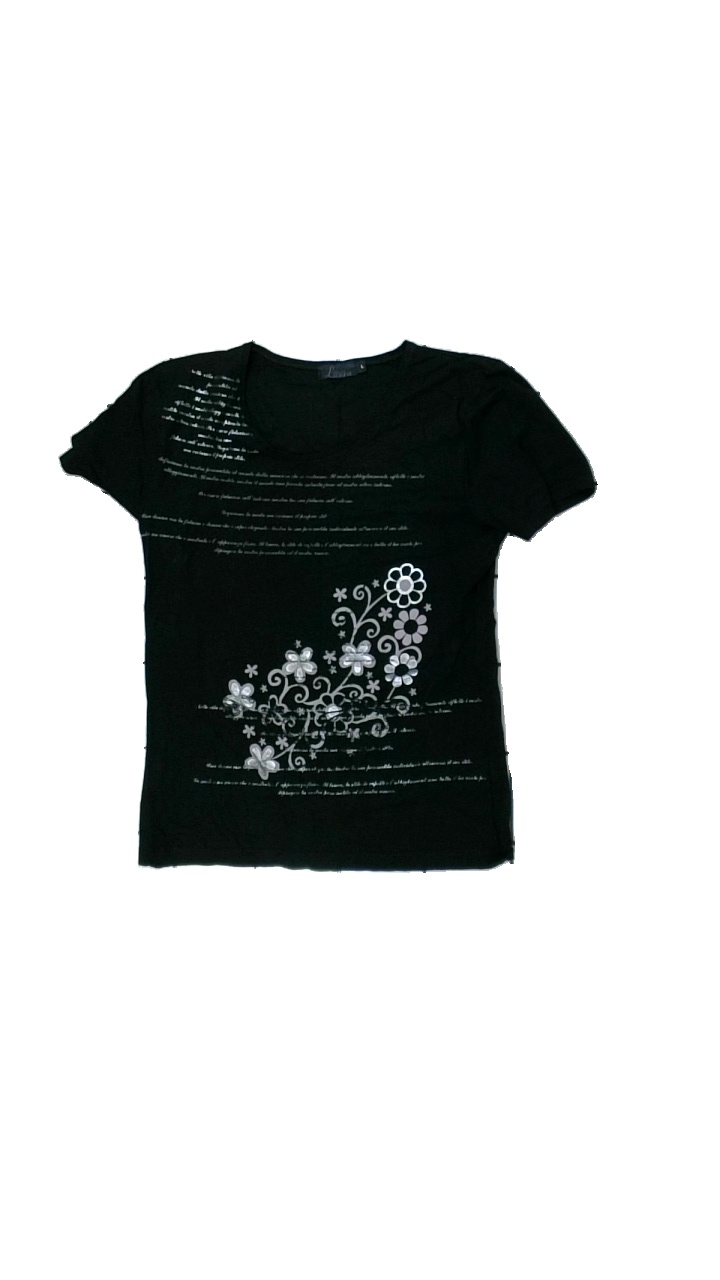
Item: T-shirt (Ladies)
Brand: Laura Collection
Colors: Black, Grey
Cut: Regular, C-collar
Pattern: Other
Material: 100% viscose
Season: All
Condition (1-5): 3
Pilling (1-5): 3
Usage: Reuse
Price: <50